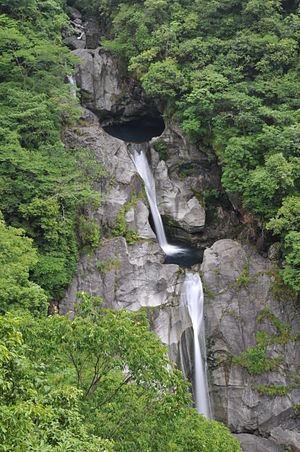
100 vandfald i Japan / Galleri
100 vandfald i Japan er en liste over vandfald i Japan, der blev udarbejdet i 1990 af det japanske miljøministerie.